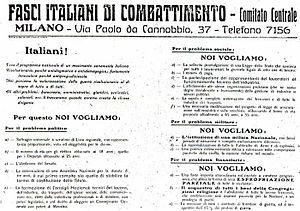
Le sansepolcrismo est la période historique des origines du fascisme en Italie, inspirée par les principes énoncés par Benito Mussolini au moment de la fondation des Faisceaux italiens de combat le 23 mars 1919 pendant le rassemblement de la Piazza San Sepolcro à Milan et publiés le 6 juin 1919 dans Il Popolo d'Italia.